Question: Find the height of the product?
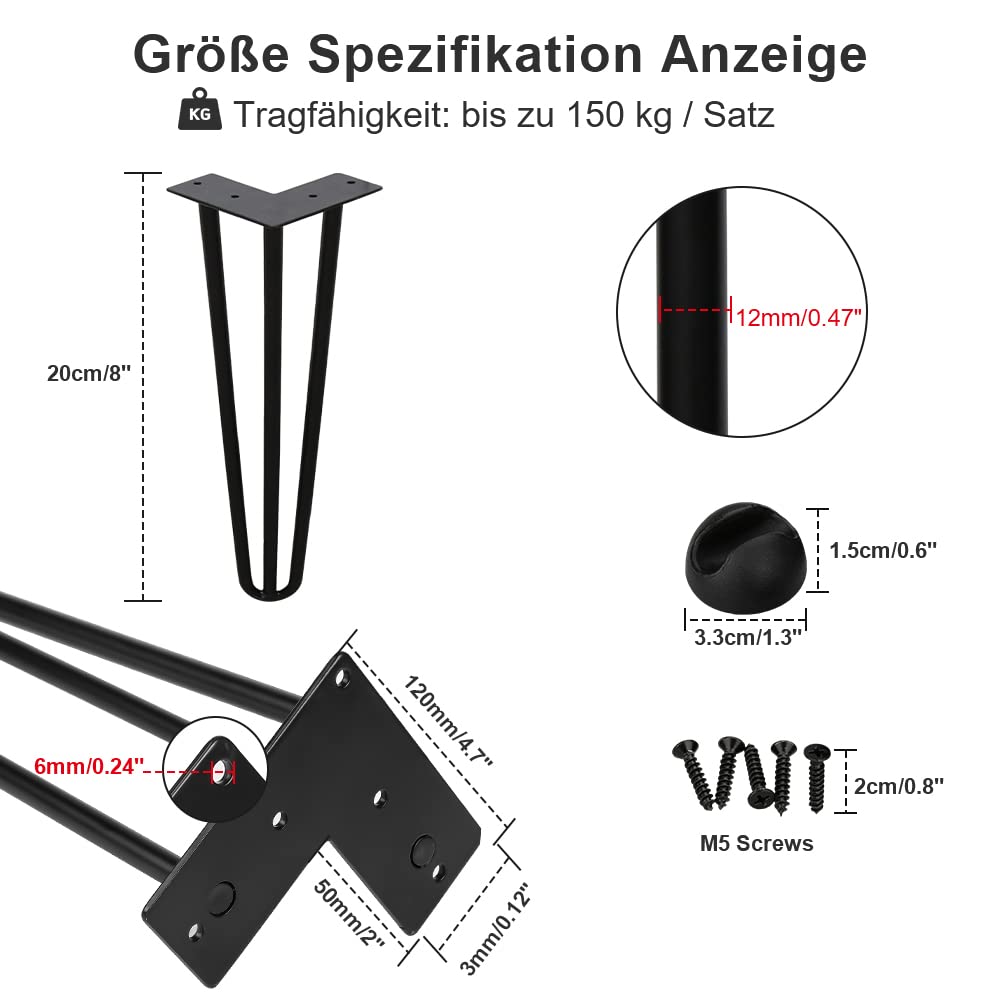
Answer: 20.0 centimetre